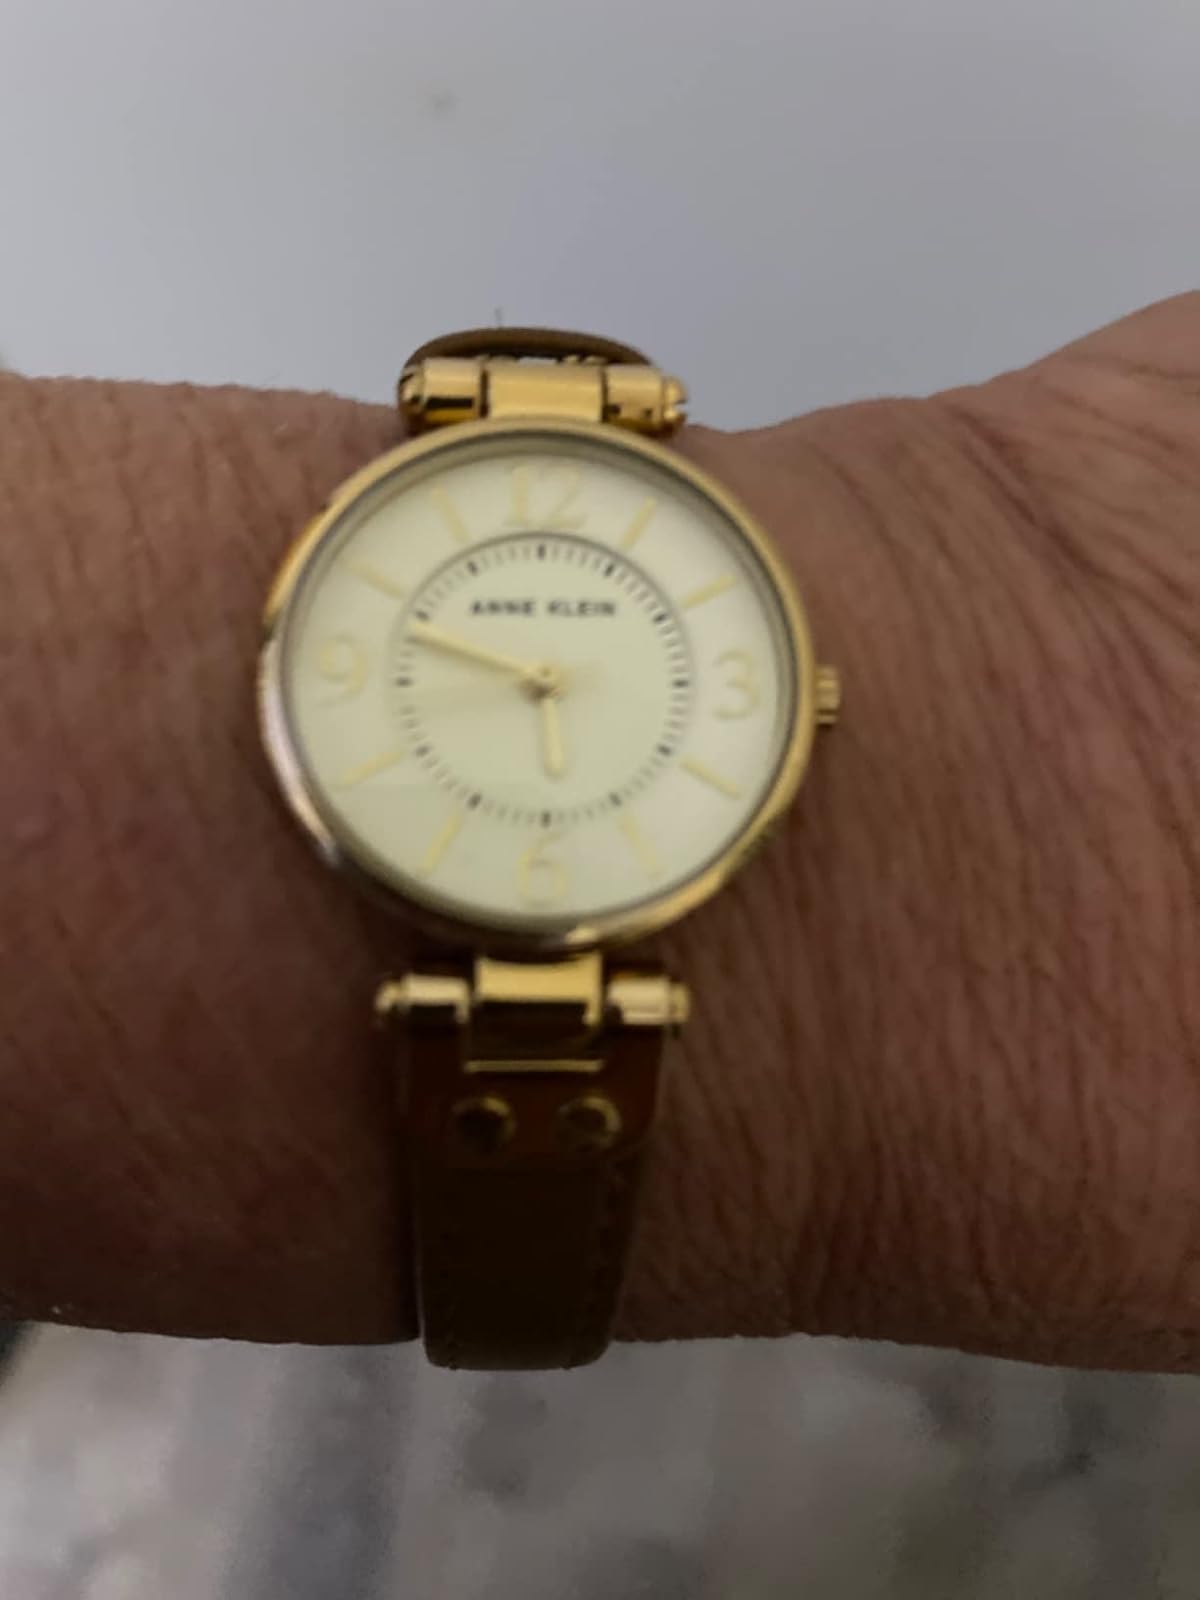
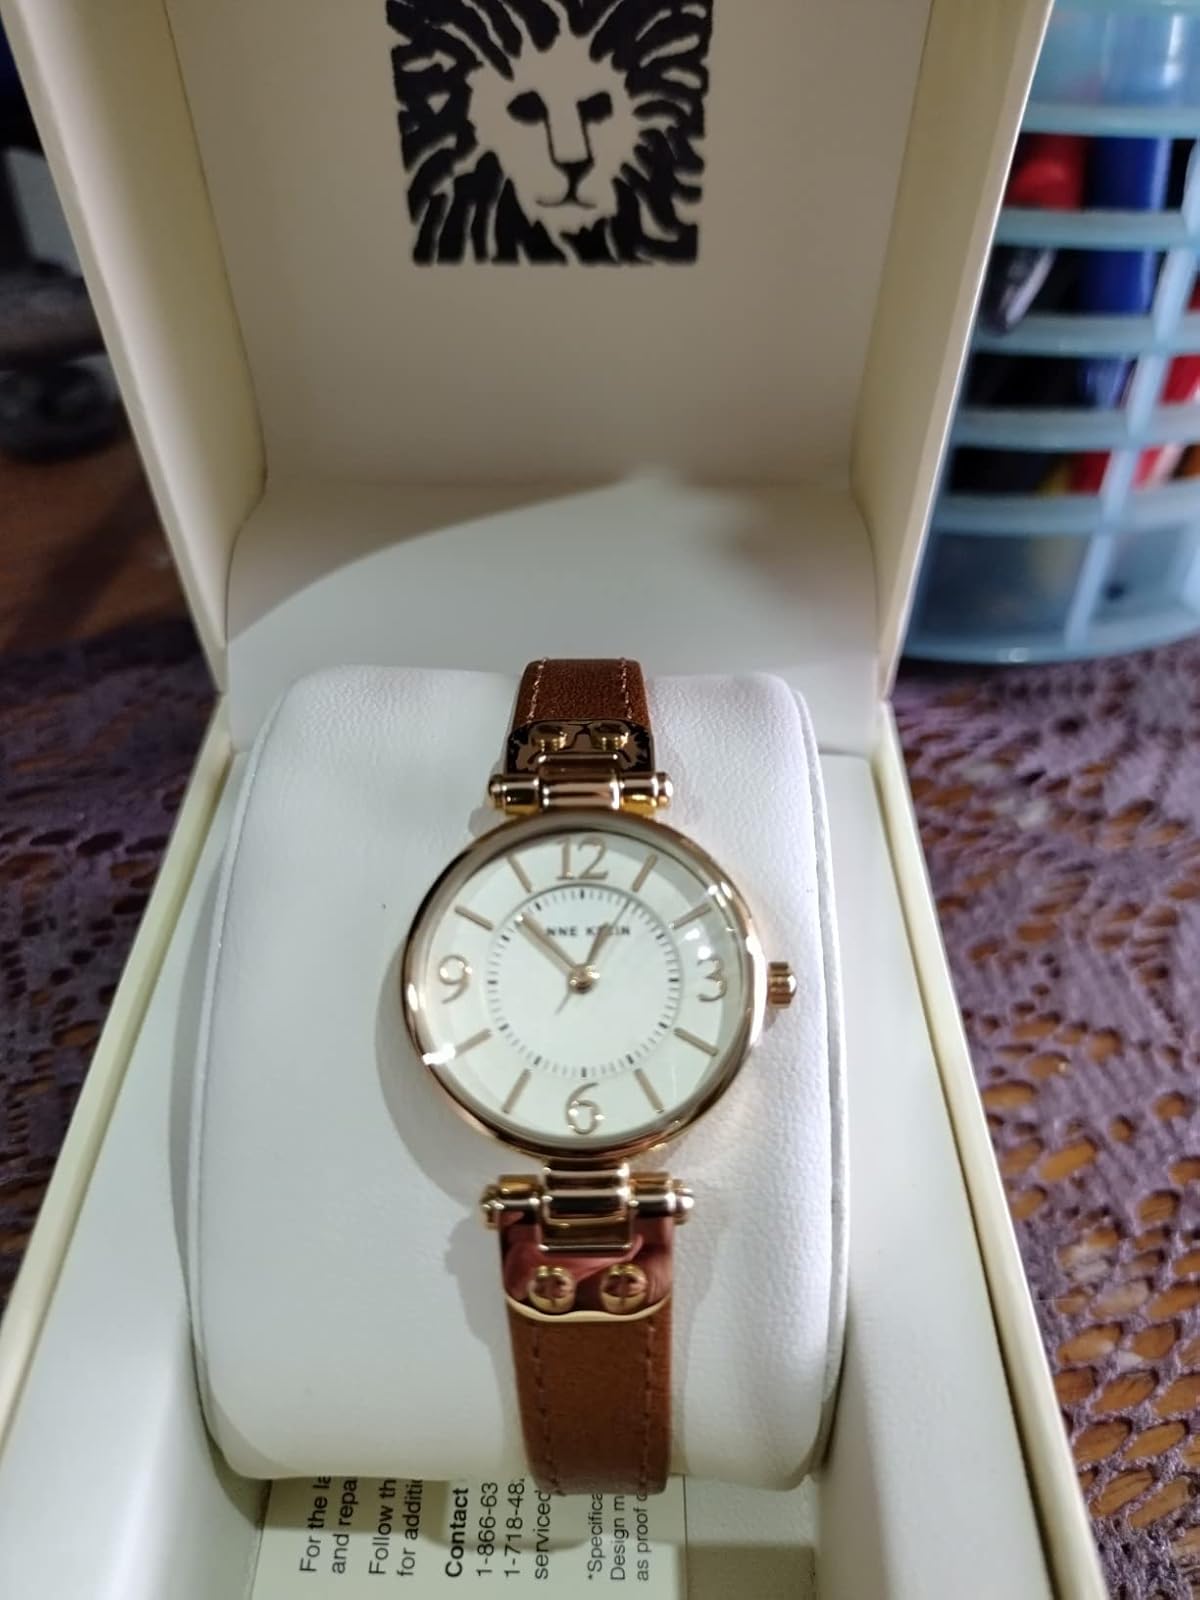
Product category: accessories_watch
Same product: yes